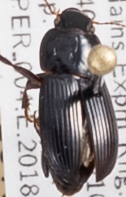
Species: Harpalus ellipsis
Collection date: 2018-05-10
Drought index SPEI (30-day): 0.47
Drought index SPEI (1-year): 0.32
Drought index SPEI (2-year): -0.24